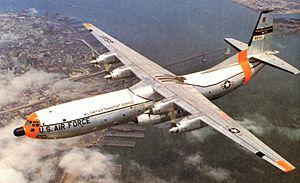
Le Douglas C-133 Cargomaster est un avion de transport militaire américain. Conçu à l’origine pour transporter les missiles balistiques intercontinentaux, le C-133 Cargomaster fut le deuxième plus grand avion cargo à turbopropulseur de l’USAF.